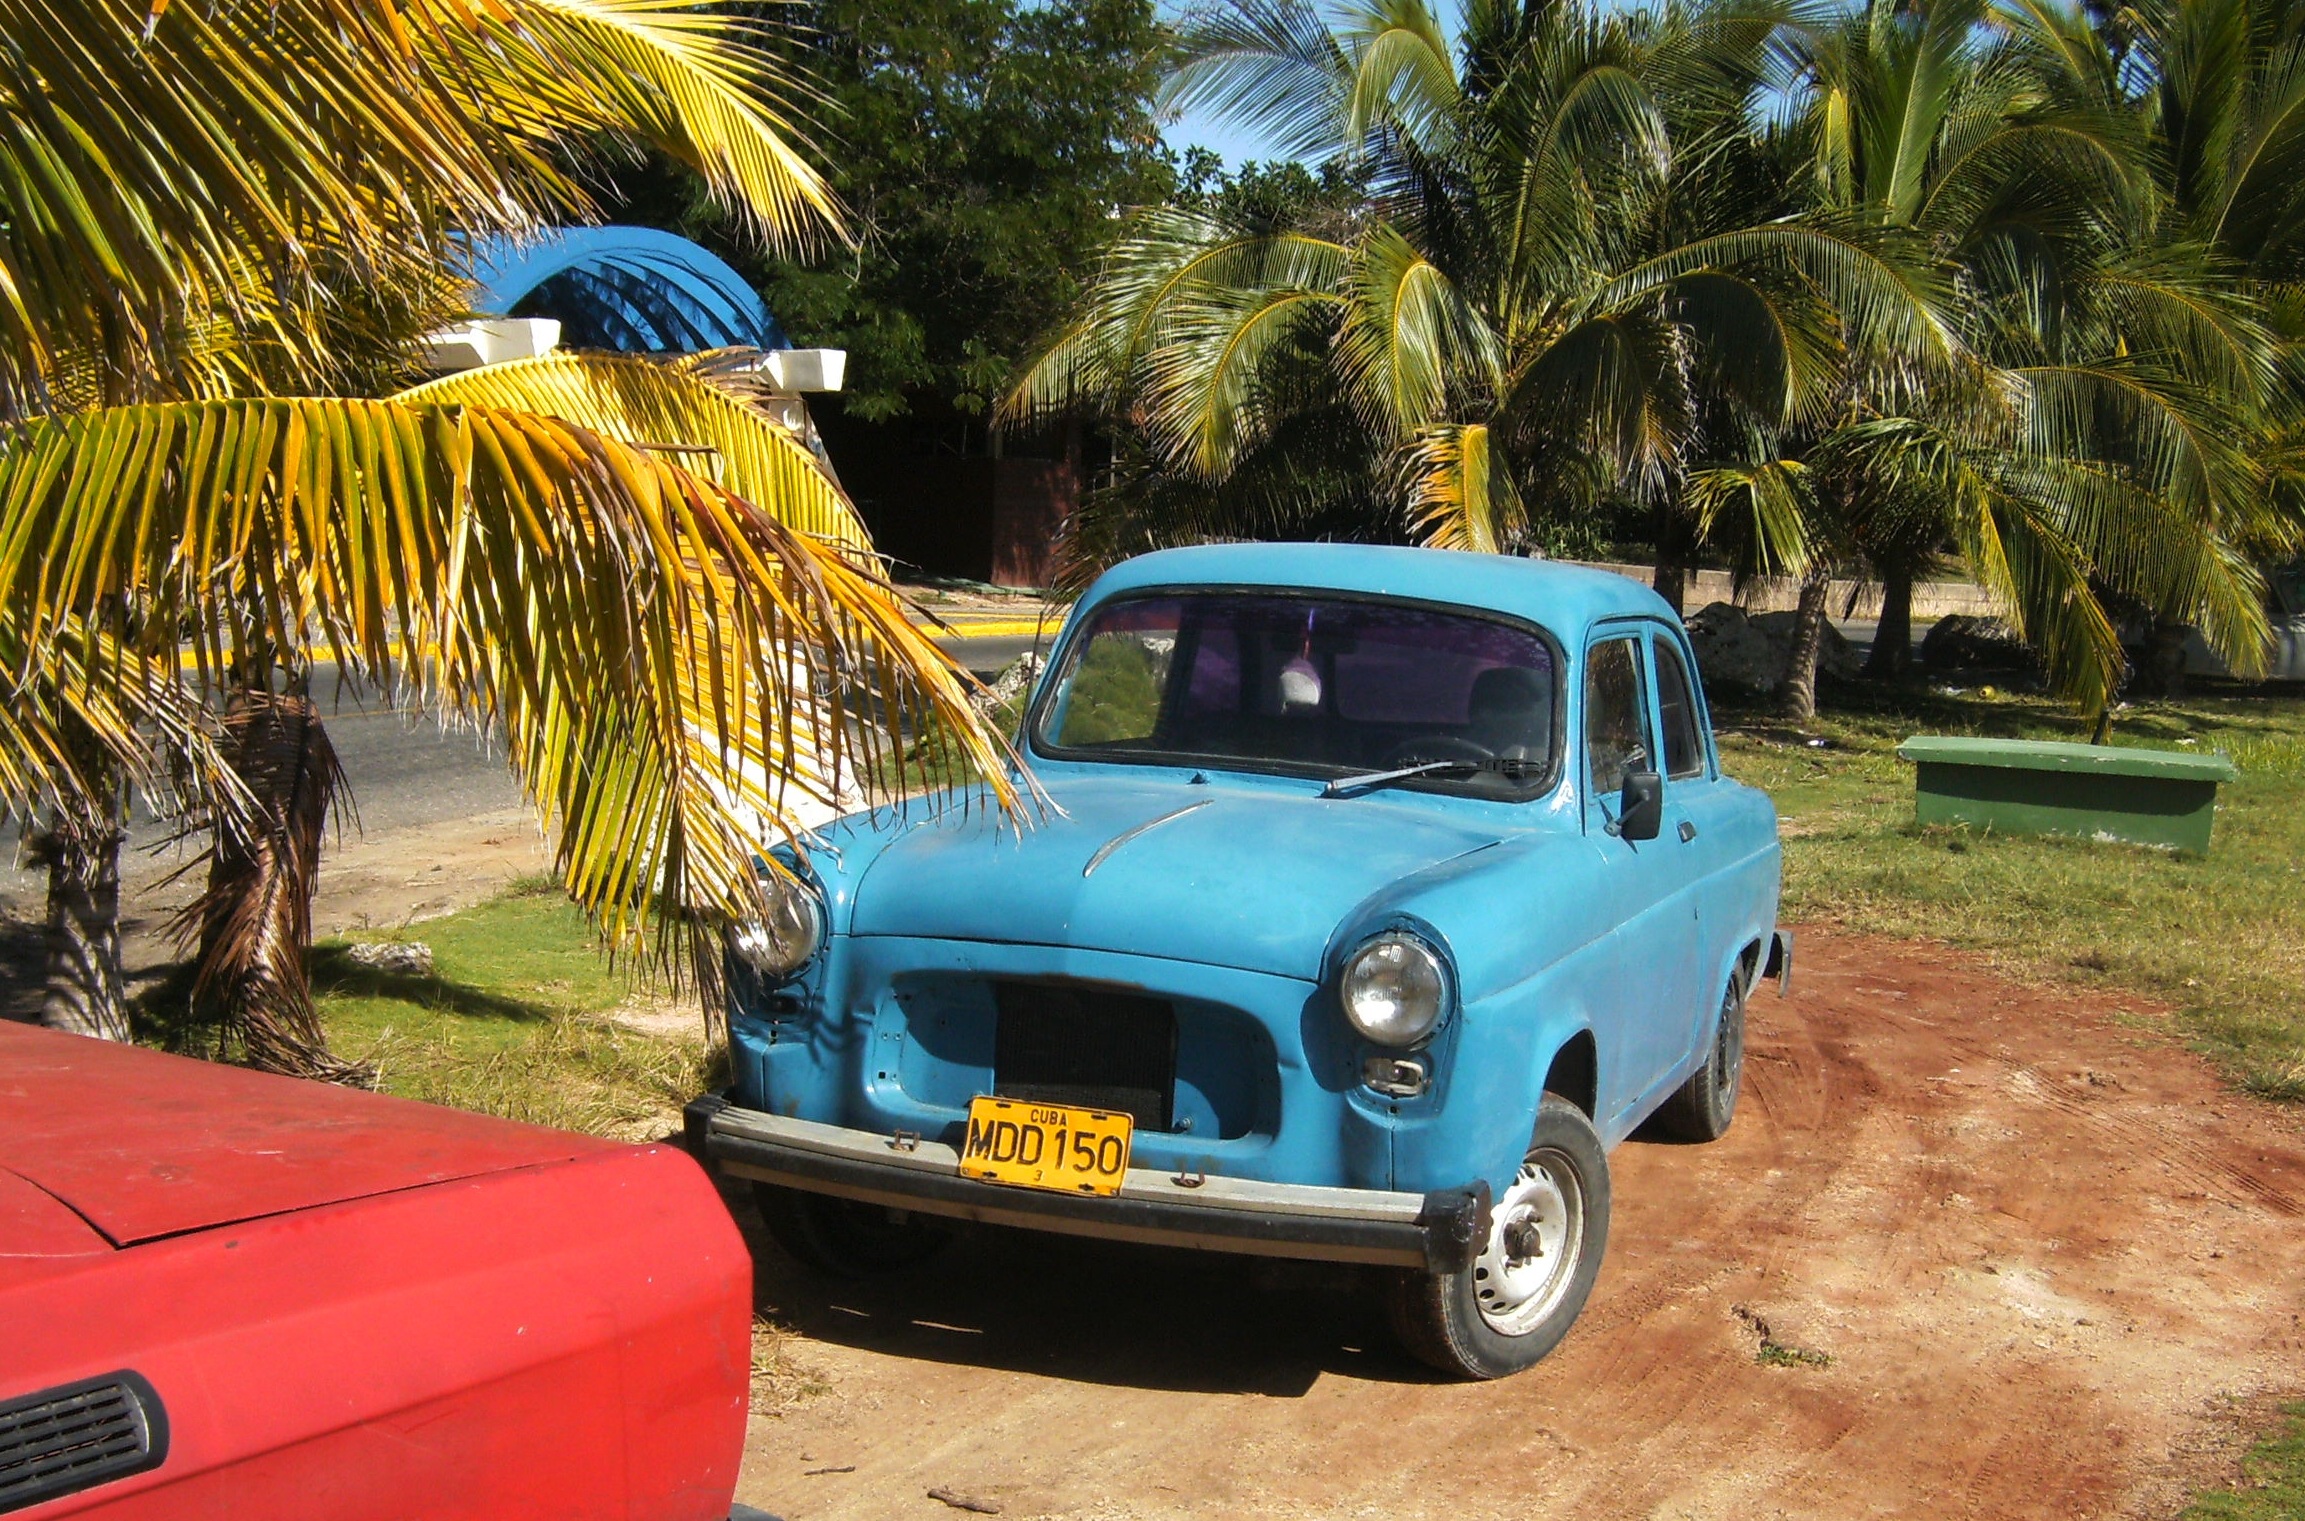
car, vehicle, vintage car, mini cooper, cuba, oldtimer, autos, antique car, city car, off road vehicle, land vehicle, automobile make, compact car, subcompact car